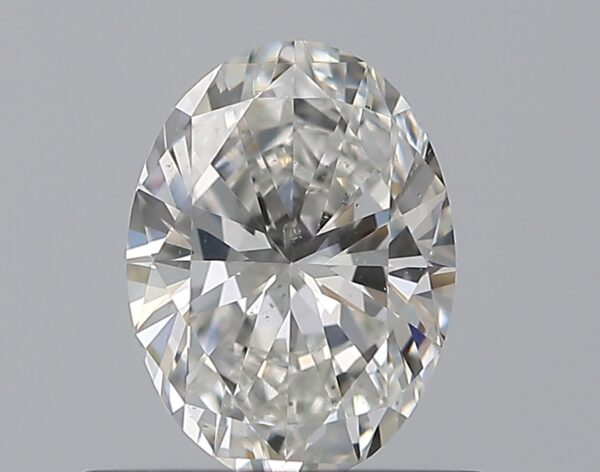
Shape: oval
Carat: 0.6
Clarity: SI1
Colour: G
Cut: EX
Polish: EX
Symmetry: VG
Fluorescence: N
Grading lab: GIA
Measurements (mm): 6.44 x 4.79 x 3.01